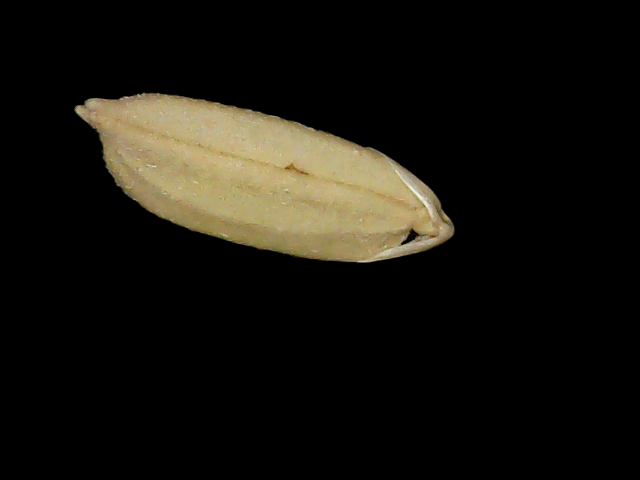
Rice variety: Bd52